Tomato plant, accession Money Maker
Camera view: horizontal (90 deg, fisheye); turntable rotation: 90 degrees
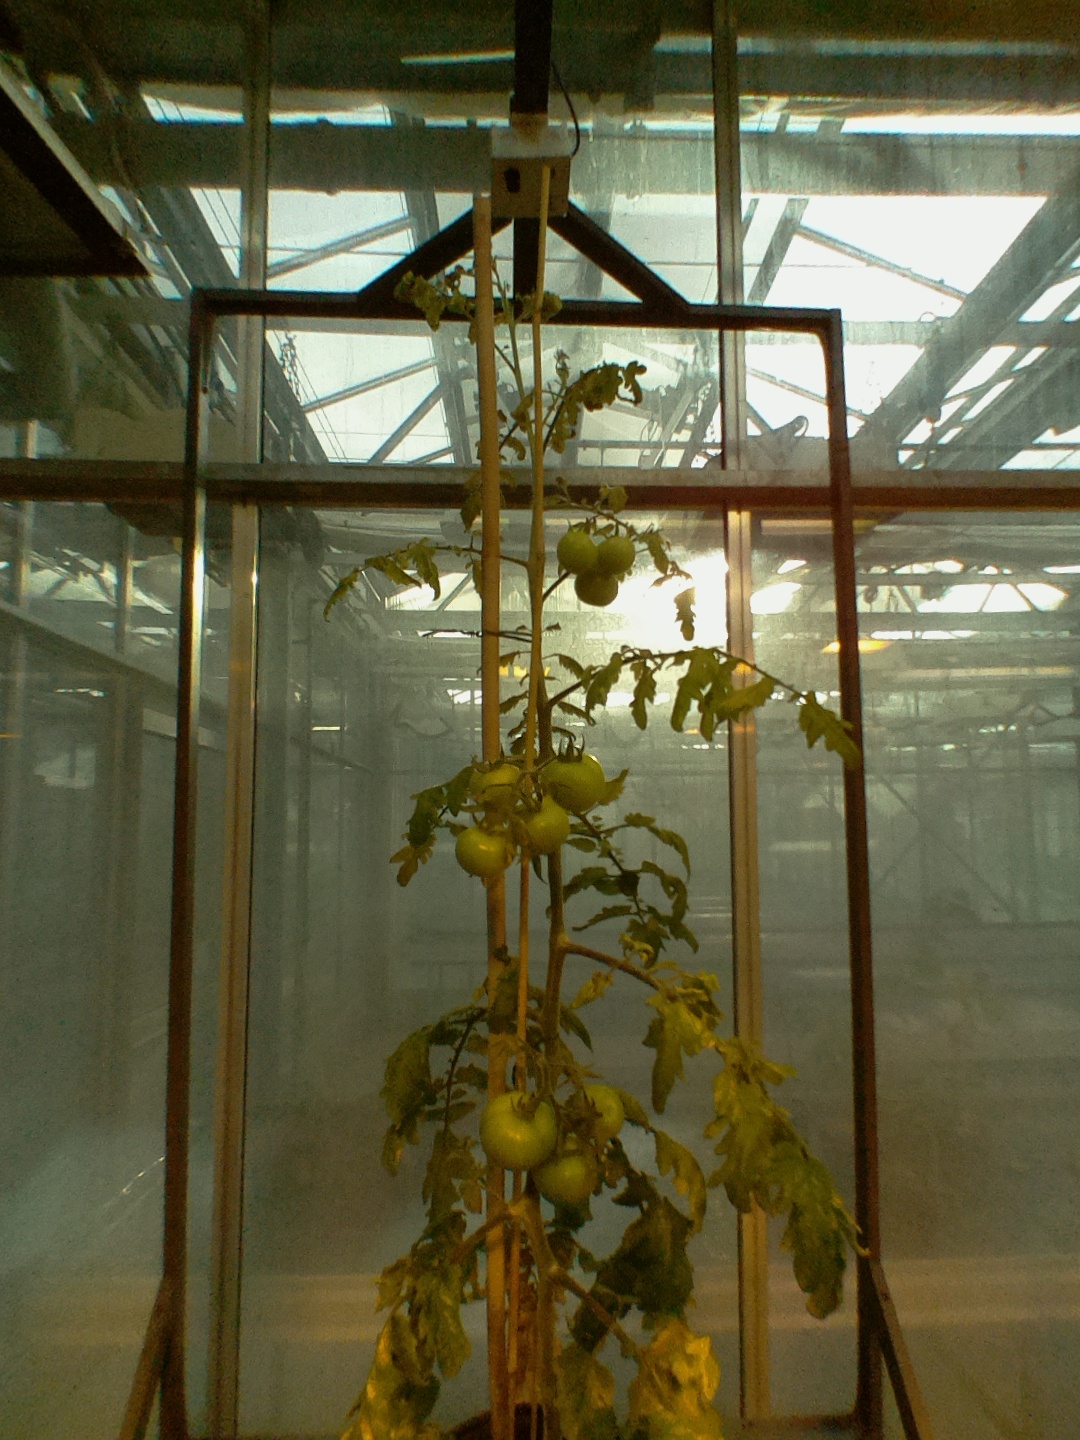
BBCH growth stage 78: 80% -90% of final fruit size